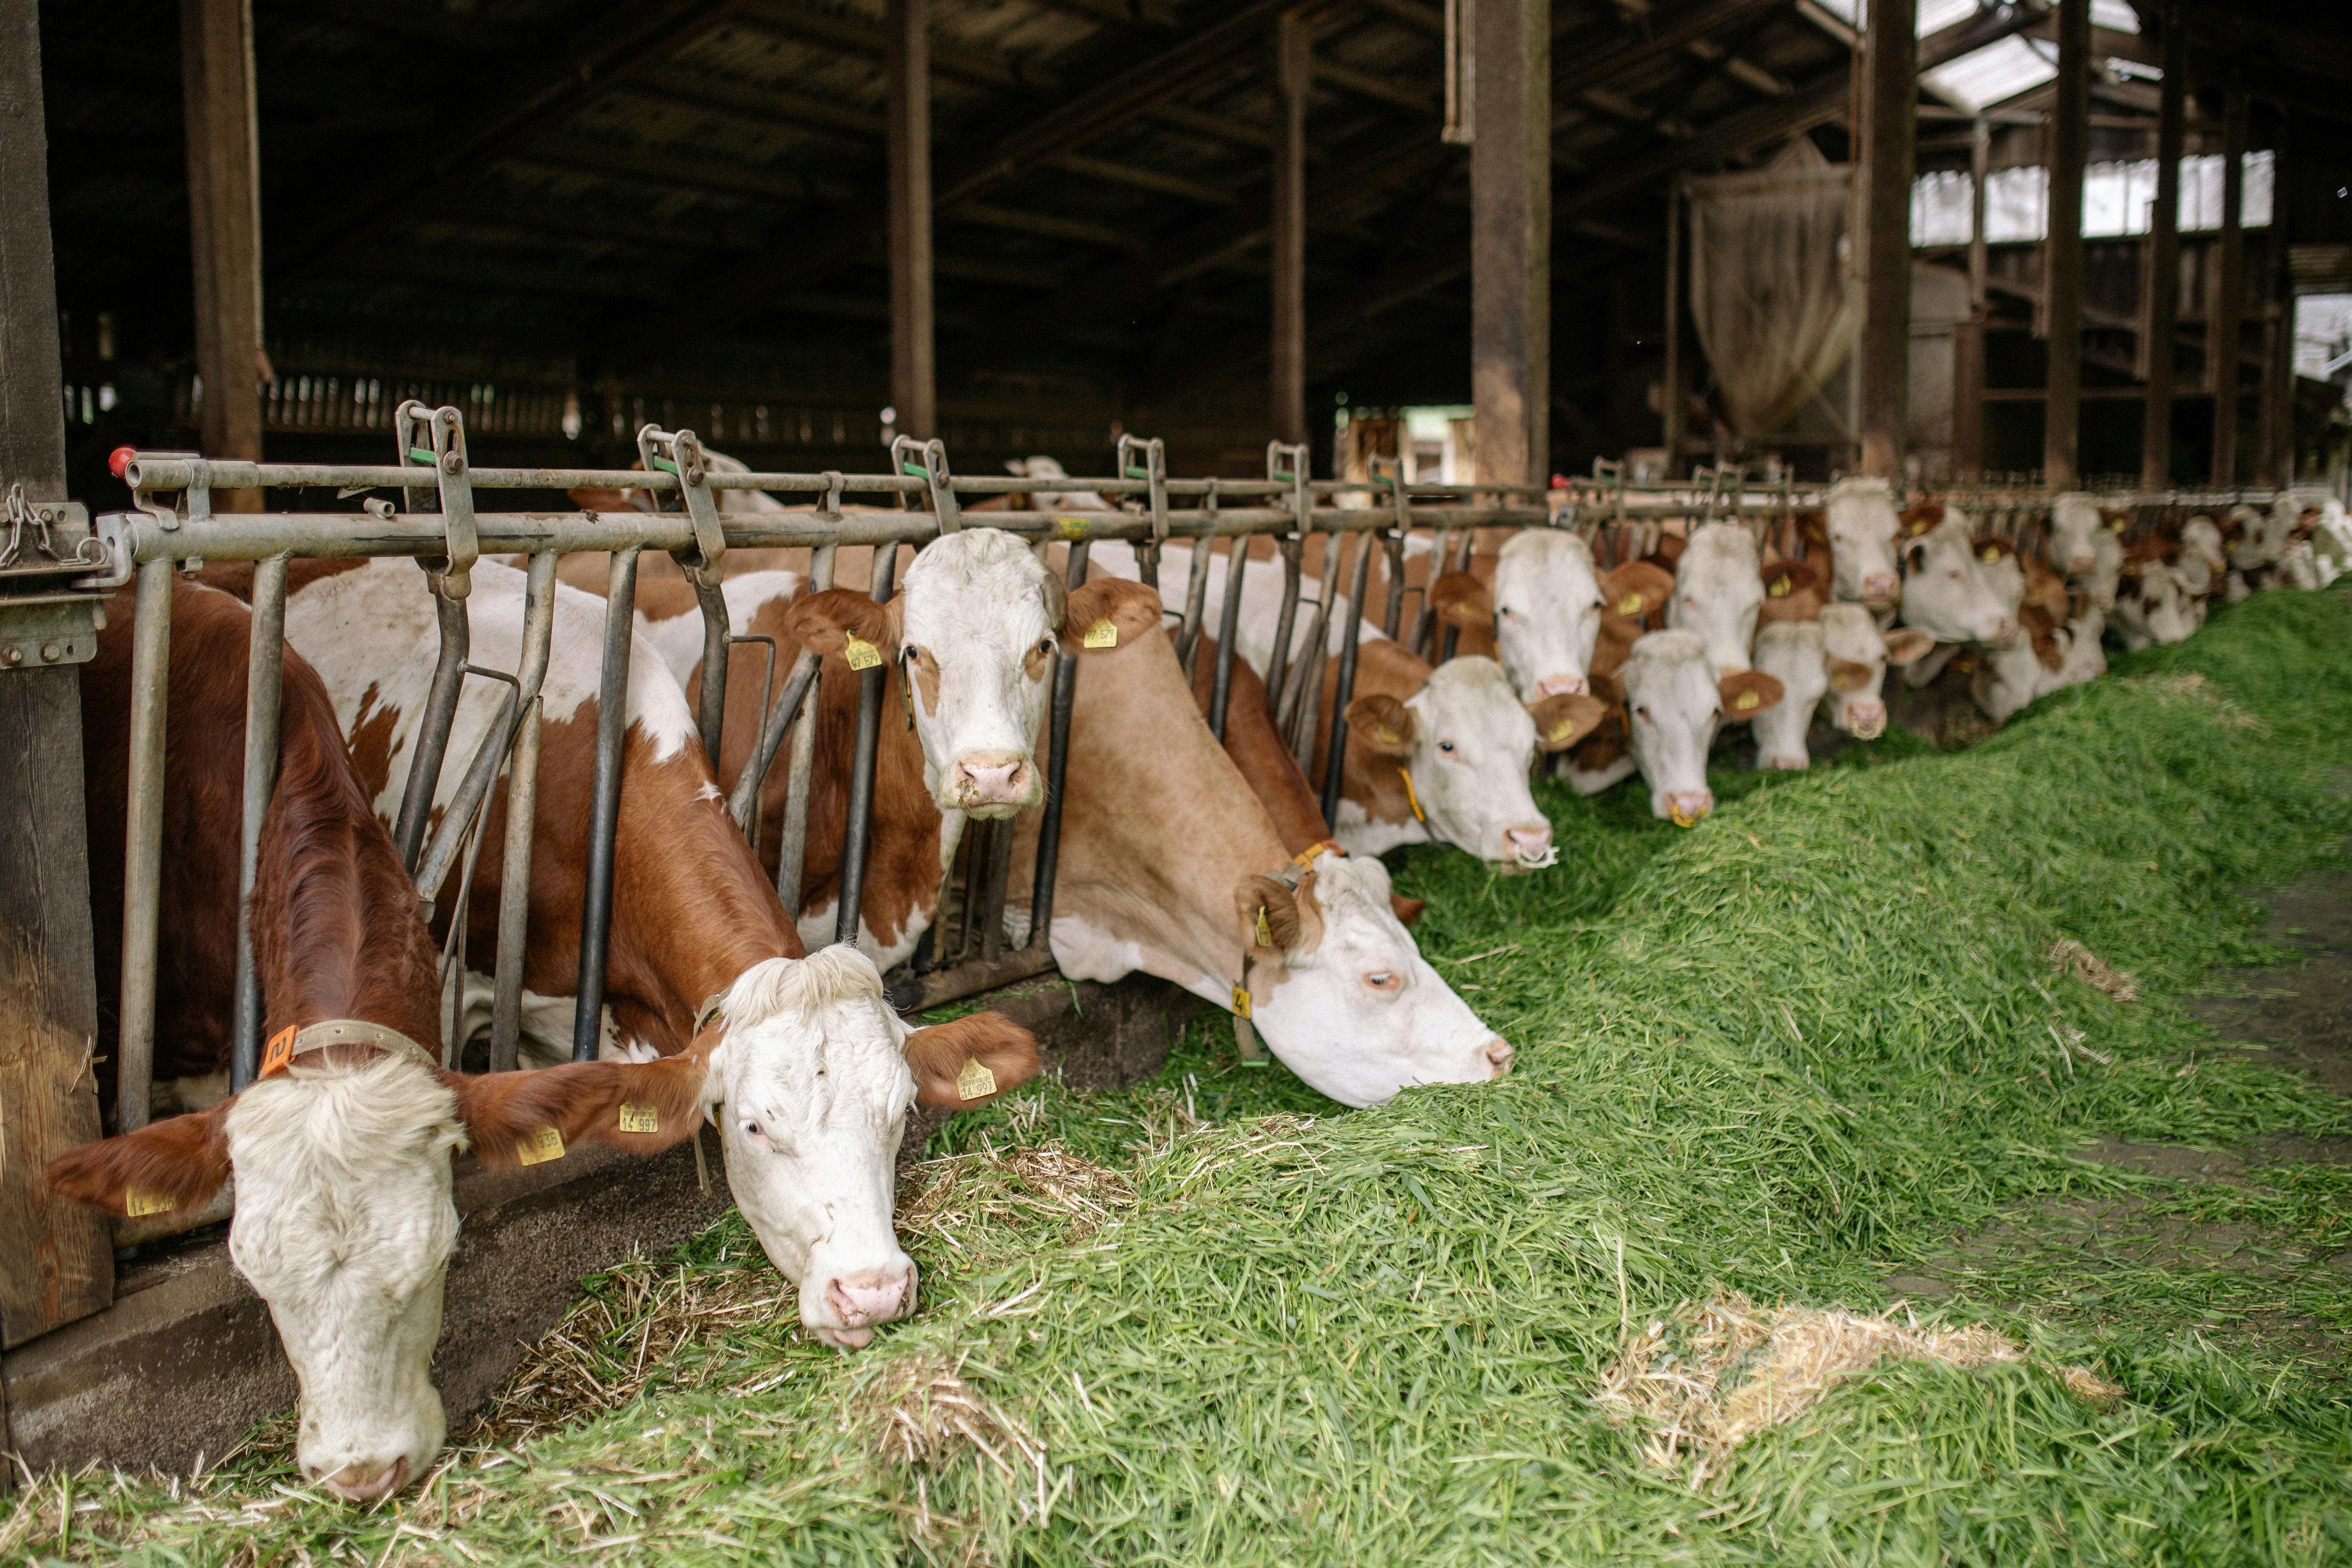
Hapa tuko shambani tunaona banda la ngombe, banda hili limetengenezwa kwa mbao, tunaona ngombe zimepangana katika laini zinakula nyasi, nyasi hii ni ya rangi ya kijani.